A Short Film About Love

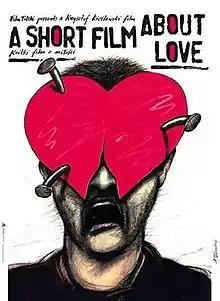
Theatrical release poster

A Short Film About Love is a 1988 Polish romantic drama film directed by Krzysztof Kieślowski, starring Grażyna Szapołowska and Olaf Lubaszenko. Written by Kieślowski and Krzysztof Piesiewicz, the film is about a young post office worker deeply in love with a promiscuous older woman who lives in an adjacent apartment building. The film is set in Warsaw, the Polish capital.